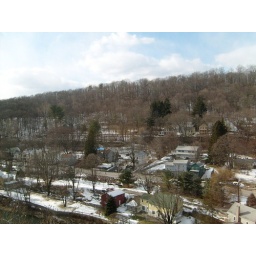
The old iron train bridge over Rosendale, NY